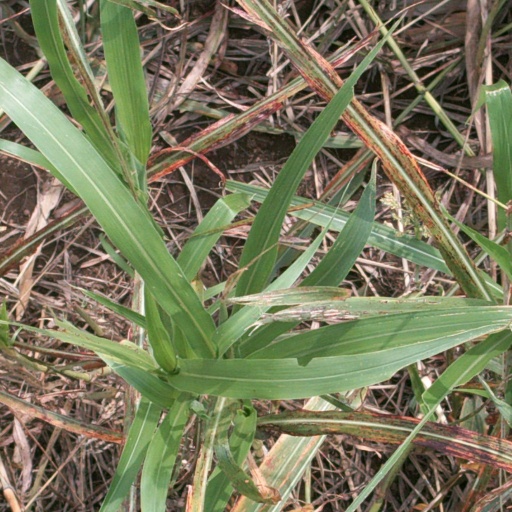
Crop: sorghum